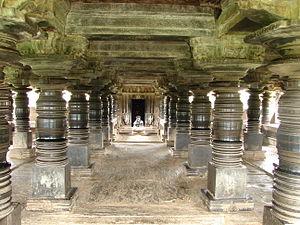
Le mandapa, également orthographié dans le sud de l'Inde mantapa ou mandapam, est une salle à colonnes dans l'architecture des temples hindouistes. Il se situe entre le saint des saints et l'entrée du temple. Cette salle, la première adjonction historique dans le développement du temple hindou, est généralement considérée comme une pièce de méditation où le fidèle se recueille avant d'accomplir la pûjâ dans le sanctuaire à proprement parler.